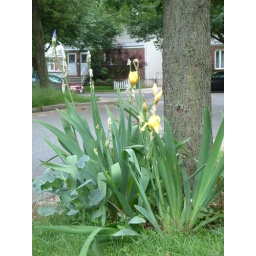
Some yellow irises still in full bloom on south side of house outside of fence.